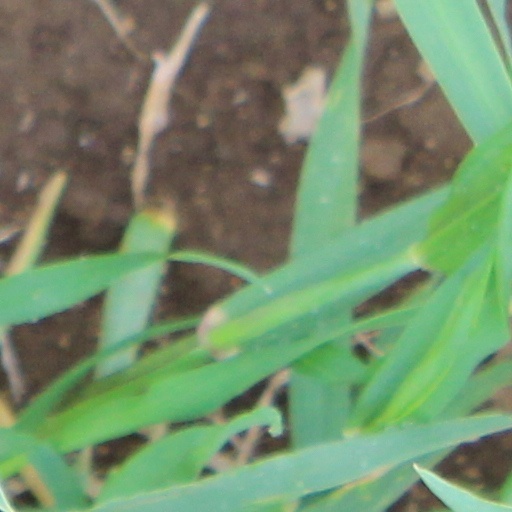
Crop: wheat